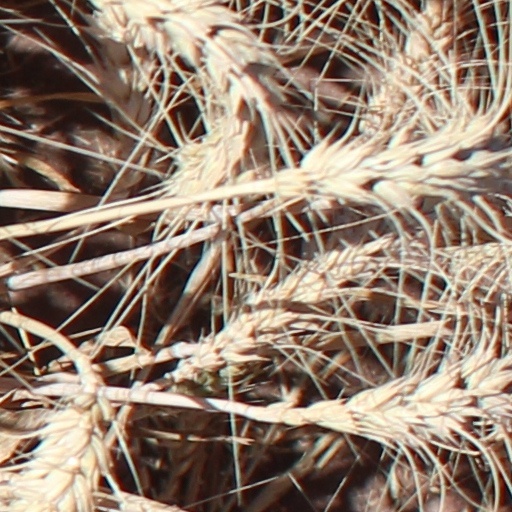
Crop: wheat